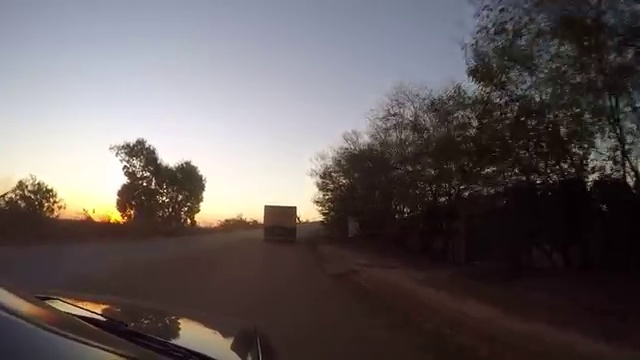
Fire: no
Smoke: no